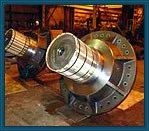
Label: Forged_Components